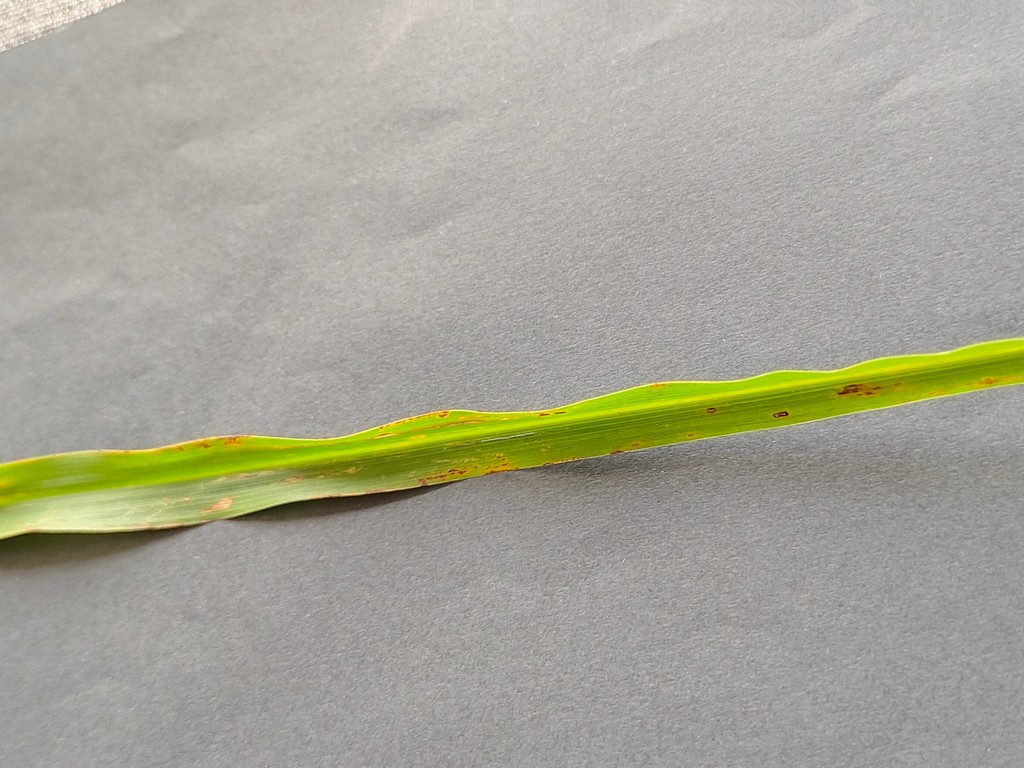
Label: Unhealthy